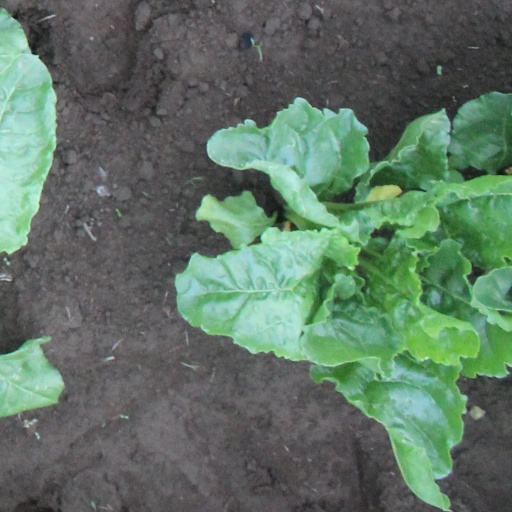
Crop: sugar beet